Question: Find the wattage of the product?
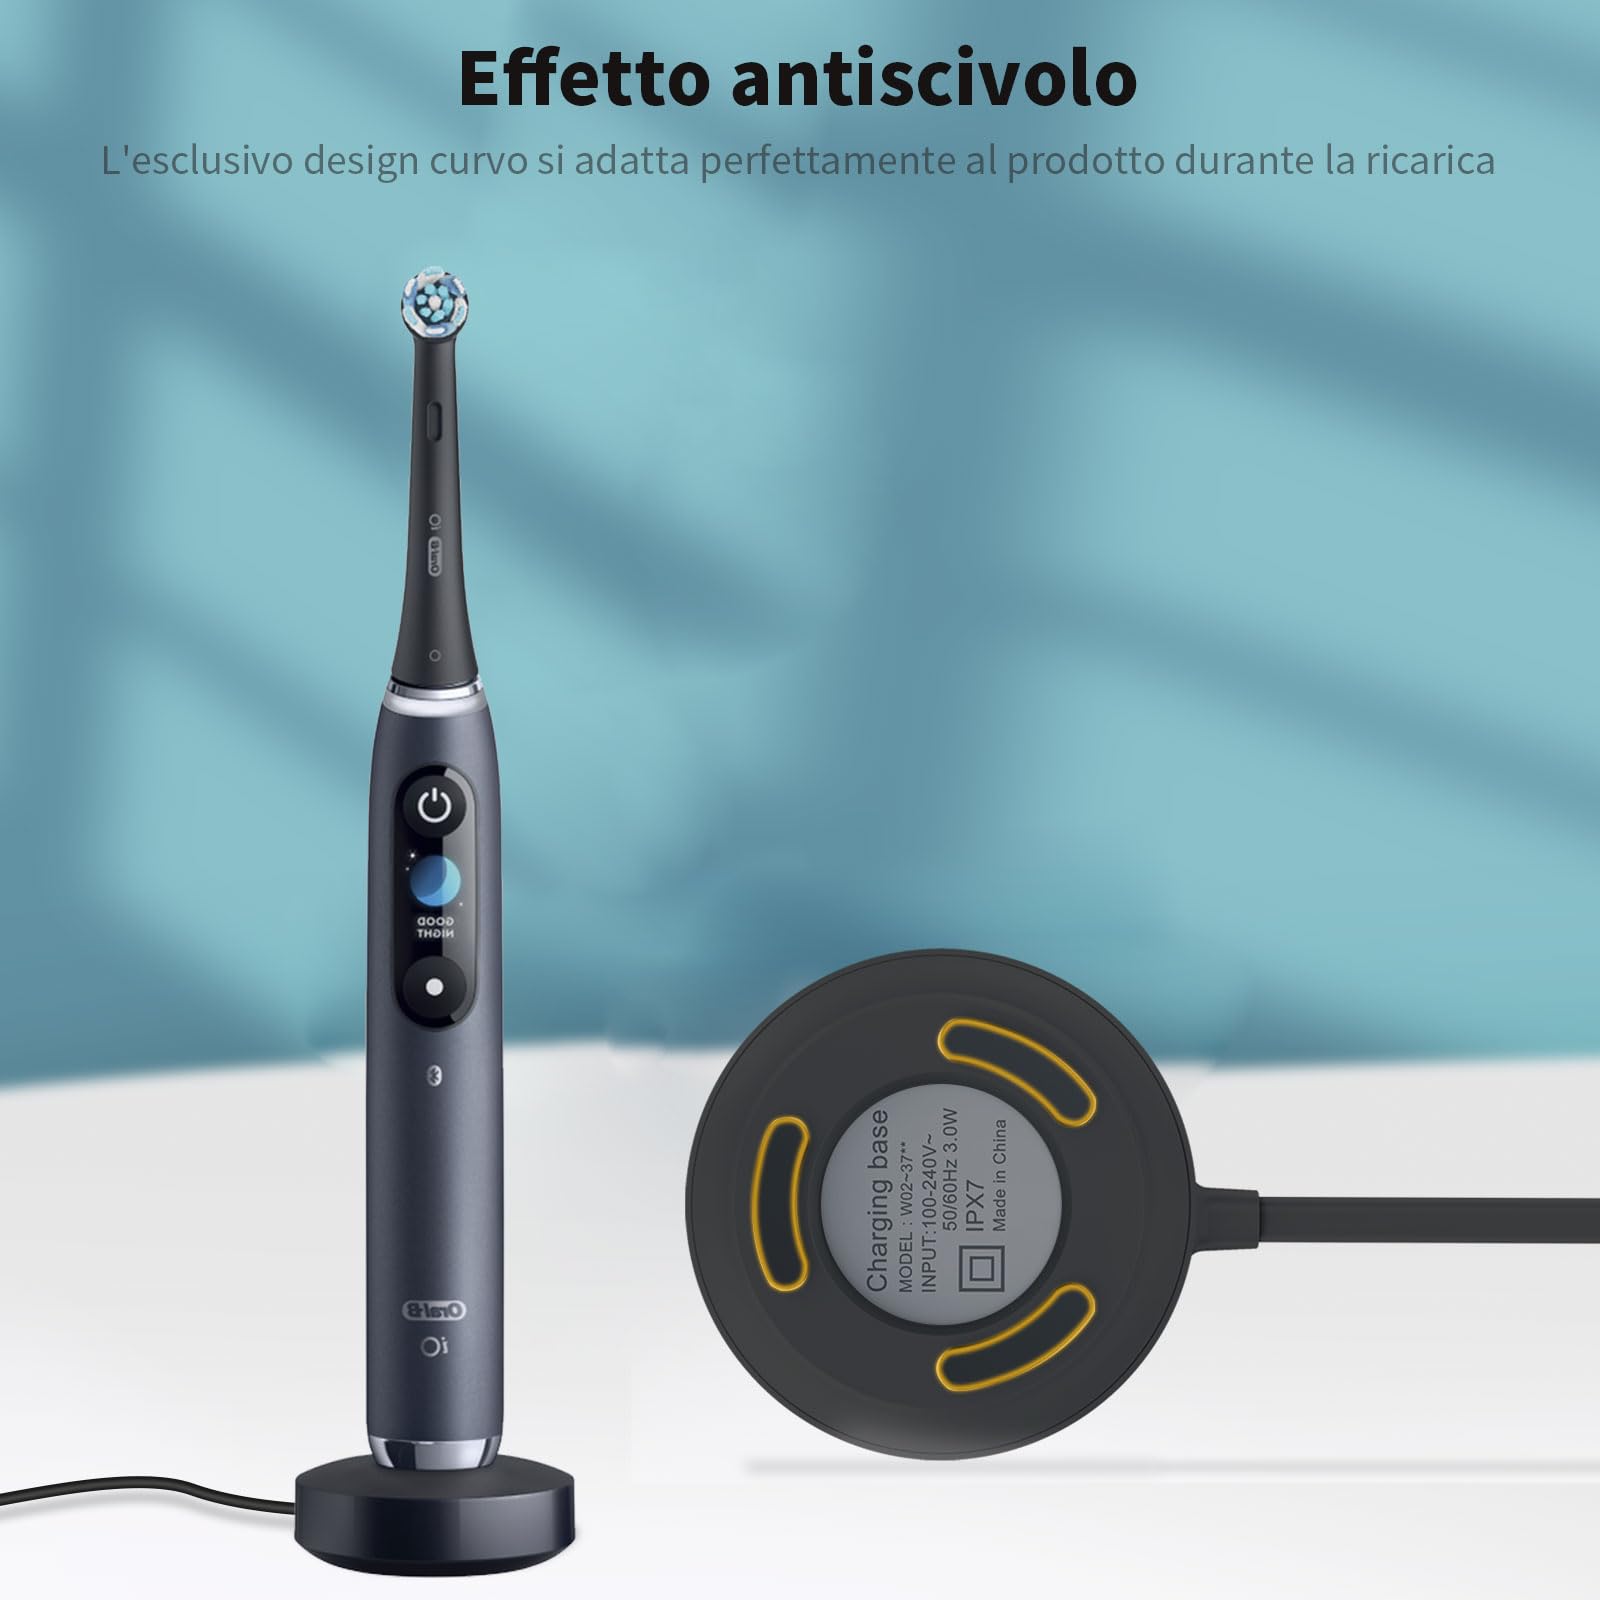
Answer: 3.0 watt